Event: Nepal Earthquake
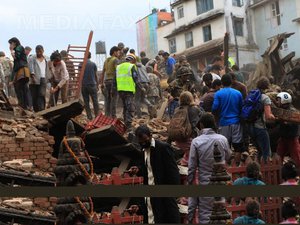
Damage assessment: damage